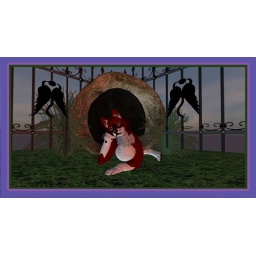
deamon's in the dog house